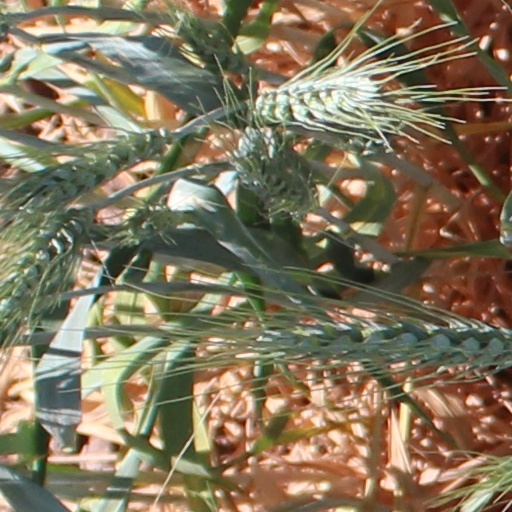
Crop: wheat